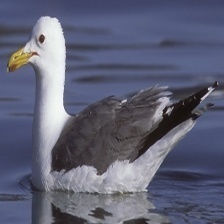
Species: CALIFORNIA GULL
Scientific name: LARUS CALIFORNICUS